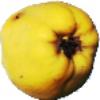
Label: quince